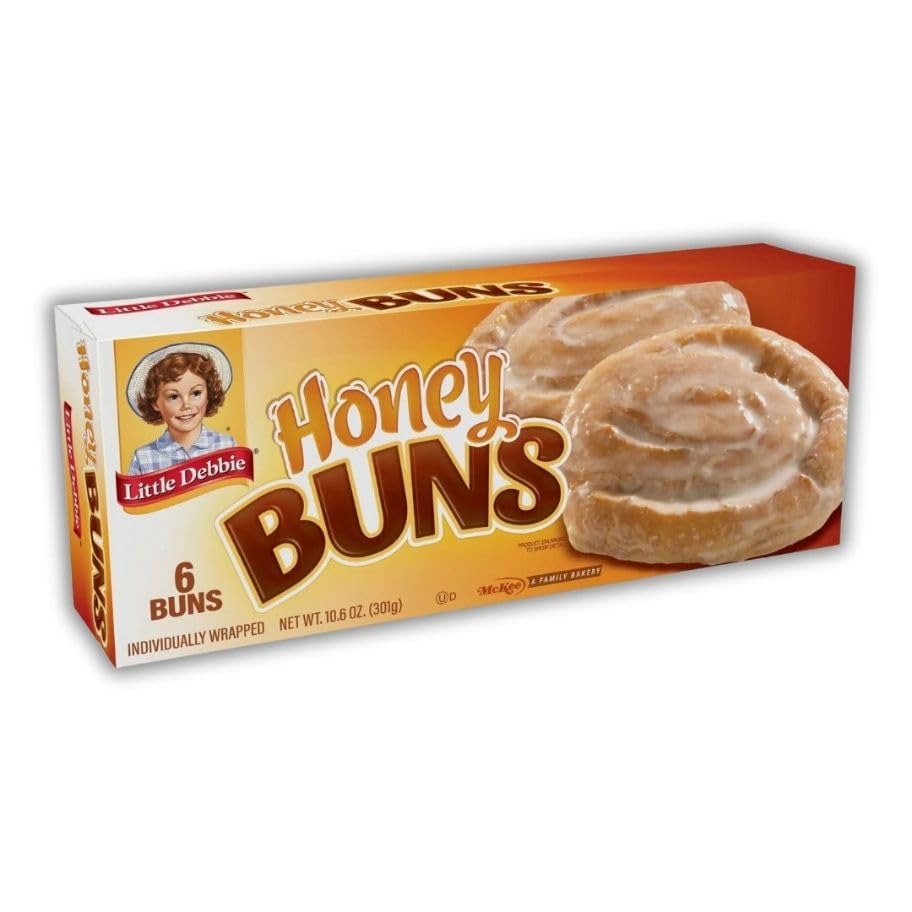
Item Name: Honey Buns, 10.6 oz, 6 Individually Wrapped Buns 3 Pack
Bullet Point 1: Delicious Honey Buns: Indulge in the sweet, gooey goodness of Little Debbie's famous Honey Buns, a beloved treat for generations.
Bullet Point 2: Convenient Pack: This box contains 6 individually wrapped Honey Buns, perfect for on-the-go snacking or sharing with family and friends.
Bullet Point 3: Classic Flavor: Savor the rich, honey-infused flavor and soft, pillowy texture that have made these buns a cherished snack time favorite.
Bullet Point 4: Portable and Shareable: Each Honey Bun is individually wrapped, ensuring freshness and making them easy to pack and enjoy anytime, anywhere.
Bullet Point 5: Net Weight: 10.6 oz (301g) of sweet, satisfying goodness in every box.
Product Description: Little Debbie's Honey Buns are a delightful indulgence that will transport you back to your childhood. These soft, golden buns are generously filled with a sweet honey-flavored cream, creating a delectable treat that melts in your mouth. Each box contains six individually wrapped buns, making them perfect for on-the-go snacking or sharing with loved ones. With a net weight of 10.6 oz (301g), these buns offer a satisfying portion size. Enjoy the nostalgic taste of Little Debbie's Honey Buns and savor the comforting flavors of your youth.
Value: nan
Unit: None

Price: 8.91